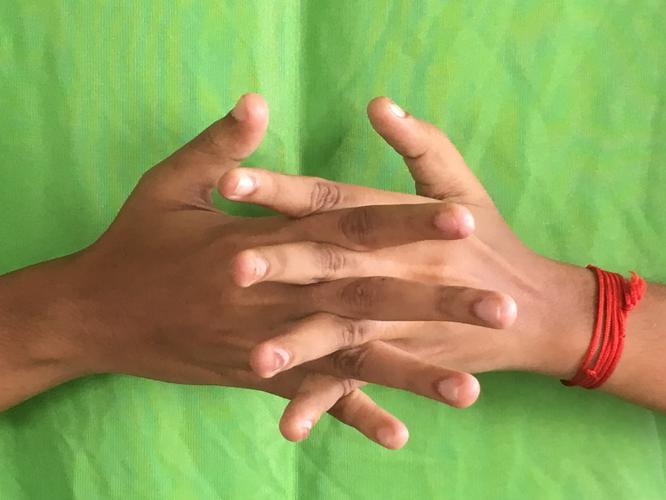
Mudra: Karkatta
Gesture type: double_hand